Alienware

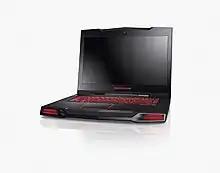
Alienware M15x

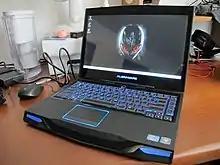
Alienware M14x

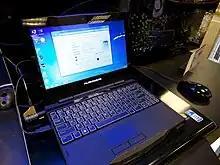
Alienware M11x

In 2012, Alienware announced that they would discontinue the M11x model due to decreasing consumer interest in small form factor gaming laptops. The company went on to offer refreshed models for the rest of their laptop range: the M14x, M17x, and M18x.